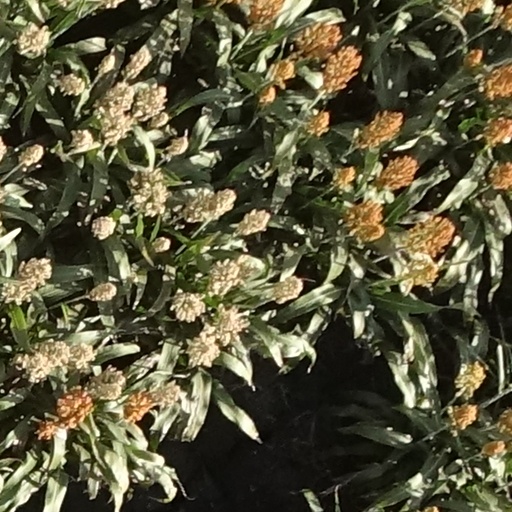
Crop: sorghum